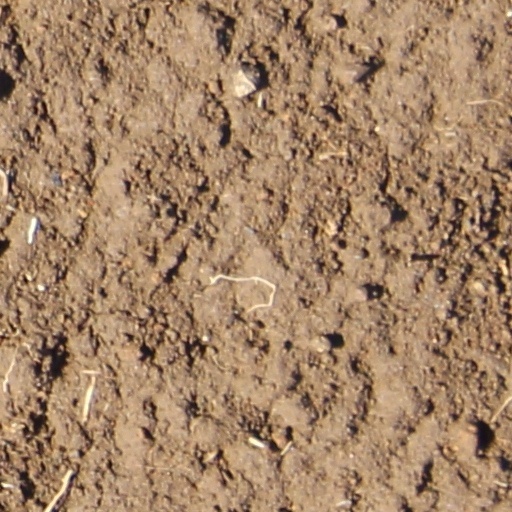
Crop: wheat